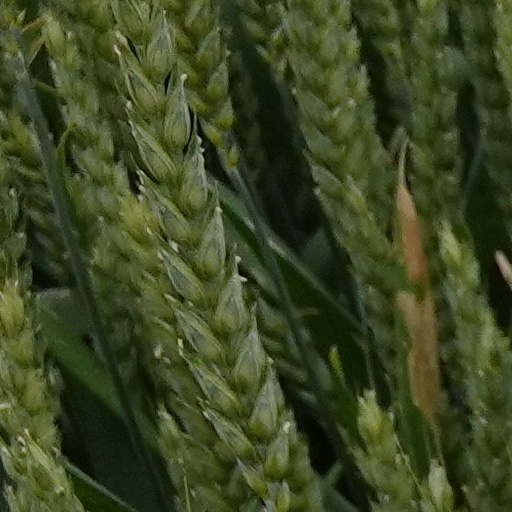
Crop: wheat